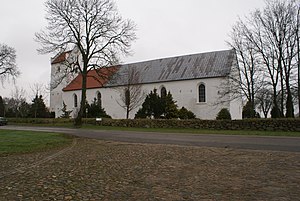
Vrejlev Kirke
Vrejlev Kirke
Vrejlev Kloster
Vrejlev Kirke var fra begyndelsen klosterkirke til Vrejlev Kloster, som tilhørte præmonstratenserordenen. Klosteret var oprettet af munke i omkring 1165, men omkring 1200 nedbrændte klosteret. Efter genopbygning blev klosteret overtaget af